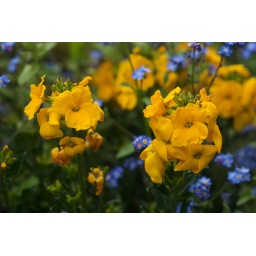
Really nice rich yellow orange color on this garden plant. Fairly common in gardens in Seattle.